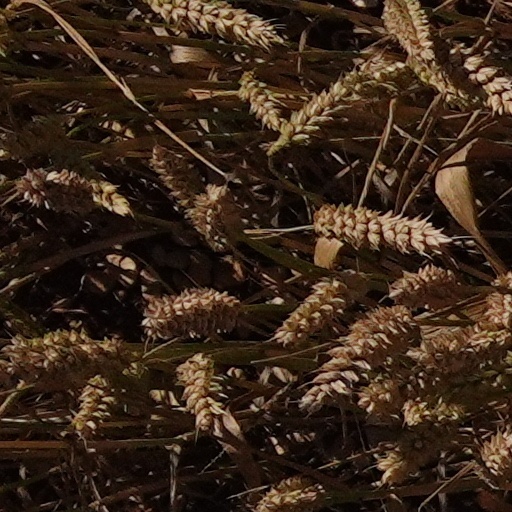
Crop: wheat